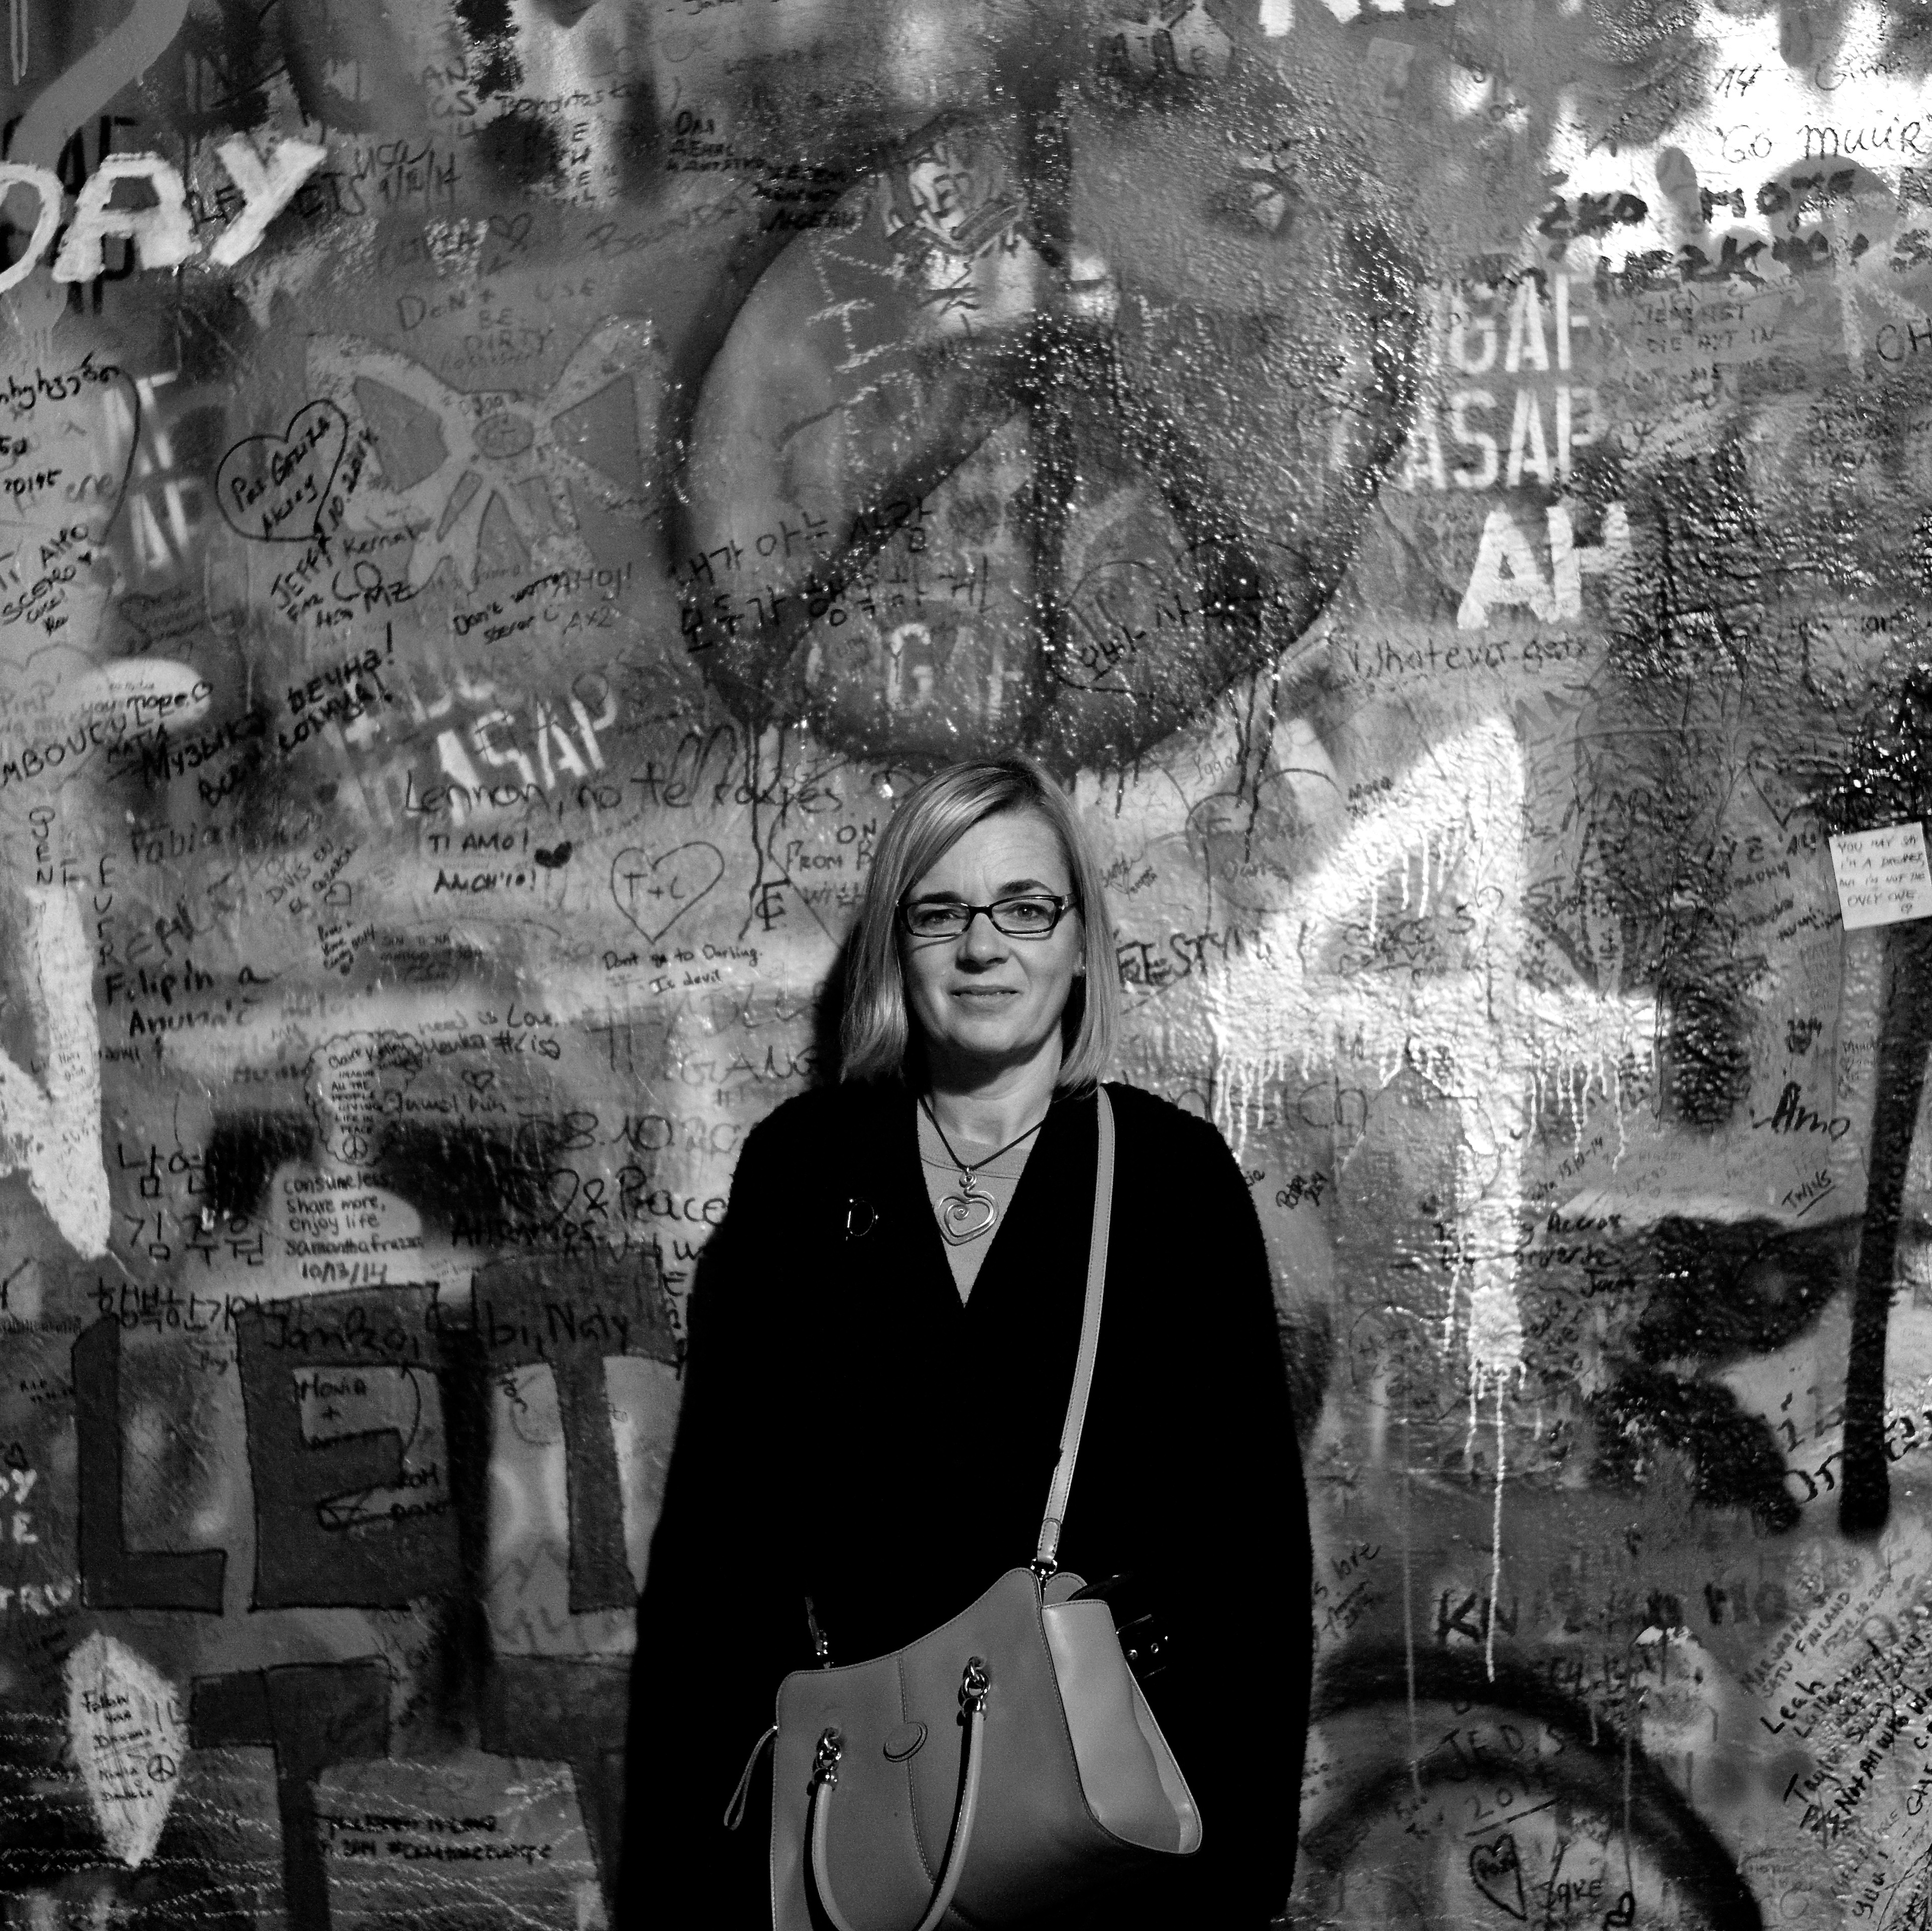
black and white, white, street, night, photography, city, wall, europe, portrait, peace, prague, black, monochrome, graffiti, bw, m, photograph, snapshot, 50, spraypaint, image, john, leica, 240, summilux, czech, cesko, praha, lennon, monochrome photography, album cover, film noir